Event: Nepal Earthquake
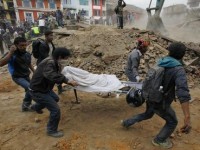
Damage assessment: damage